Hurricane Willa

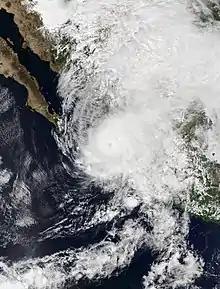
Satellite image of Hurricane Willa nearing landfall in Sinaloa, Mexico on October 23.

The Government of Mexico issued a hurricane watch on October 21 at 15:00 UTC for the western coast of Mexico from San Blas to Mazatlán, and a tropical storm watch from Playa Perula to San Blas. Six hours later, a tropical storm watch was issued for Mazatlán to . The hurricane watch and tropical storm watches were replaced with warnings at 03:00 UTC on October 22. All warnings were discontinued at 06:00 UTC on October 24 after Willa weakened to a tropical storm over Durango.